Ernest the Rebel

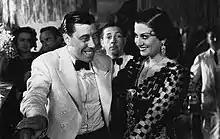

Ernest the Rebel (French: Ernest le rebelle) is a 1938 French comedy film directed by Christian-Jaque and starring Pierre Alcover, Mona Goya and Arthur Devère. It is based on the 1937 novel of the same title by Jacques Perret. Location shooting took place on the Côte d'Azur around Nice, while interiors were filmed at the city's Victorine Studios. The film's sets were designed by the art director Pierre Schild.